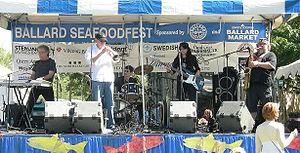
Brave Combo est un groupe américain de musique fondé en 1976 à Denton autour de l'accordéoniste Carl Finch. Le style de musique est un mélange de divers genres avec une dominante de polka.